William Ward (frontiersman)

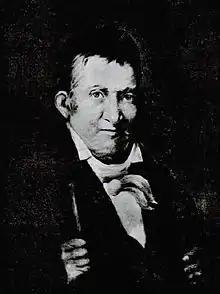
Simon Kenton (pictured) and William Ward were friends and business associates for more than three decades.

Simon Kenton and William Ward were no doubt the 'odd couple' of the Kentucky and Ohio frontiers. Kenton was an illiterate, buckskin-wearing, rough-talking physical giant who had lived in the frontier since he was 16. Only his contemporary Daniel Boone could possibly know the Kentucky frontier better than he. No one knew the Ohio frontier better than Simon Kenton. To sum up Ward in a phrase, he was a "Virginia gentleman". He was well educated, well spoken, and well dressed, and had a remarkable sense for business. Despite their differences, Kenton and Ward formed a partnership which lasted well over three decades.